List of architectural styles

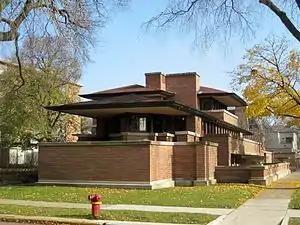
Frederick C. Robie House, an example of Prairie School architecture

An architectural style is characterized by the features that make a building or other structure notable and historically identifiable. A style may include such elements as form, method of construction, building materials, and regional character. Most architecture can be classified as a chronology of styles which change over time reflecting changing fashions, beliefs and religions, or the emergence of new ideas, technology, or materials which make new styles possible.